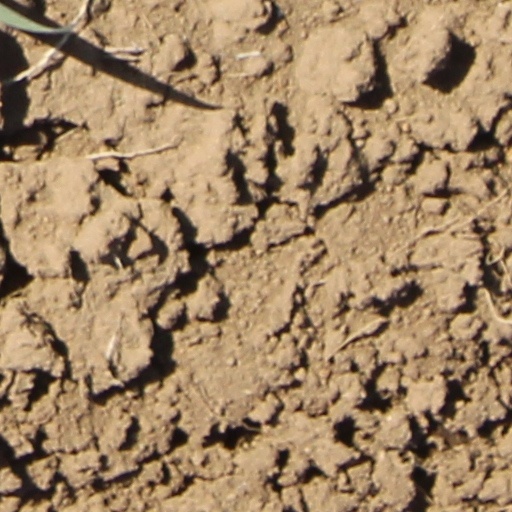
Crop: wheat